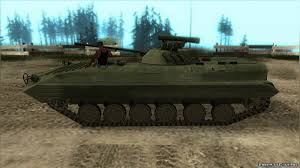
Label: BMP-2